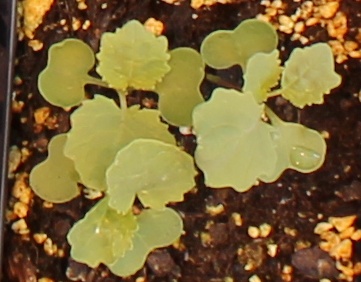
Label: Canola